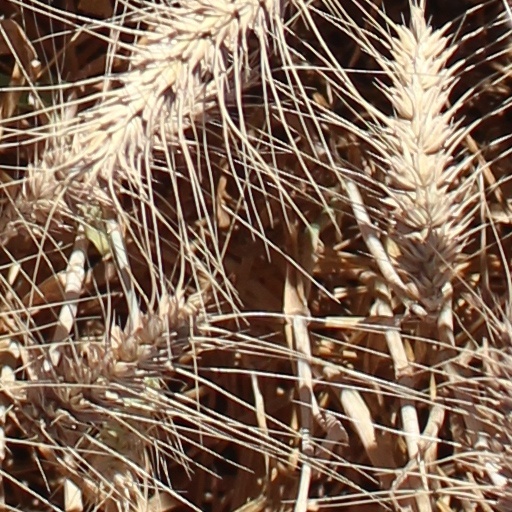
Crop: wheat